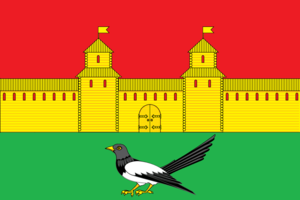
Sorotchinsk est une ville de l'oblast d'Orenbourg, en Russie, et le centre administratif du raïon de Sorotchinsk. Sa population s'élevait à 28 136 habitants en 2016.